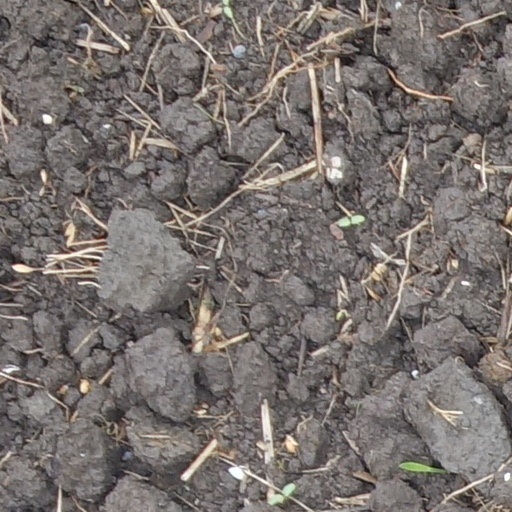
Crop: wheat